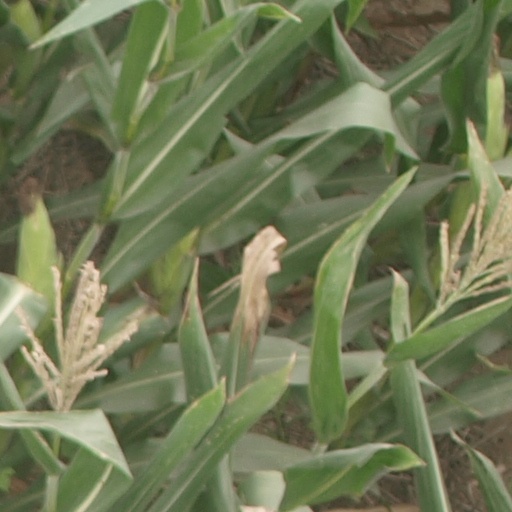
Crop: maize; corn